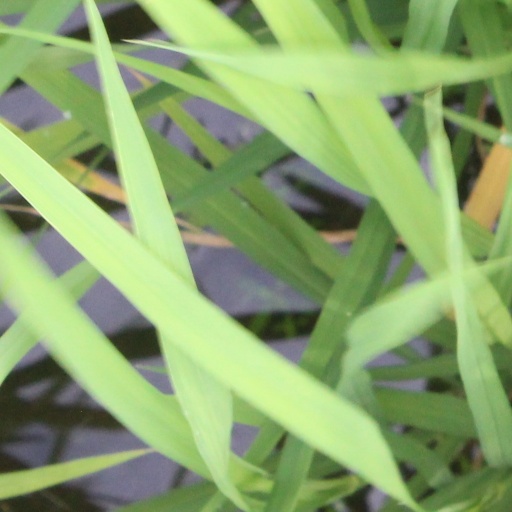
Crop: rice